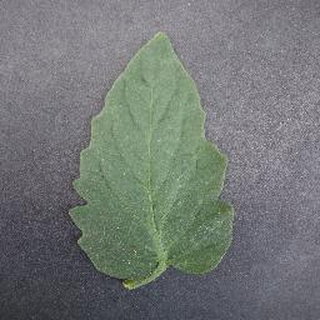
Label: tomato_late_blight